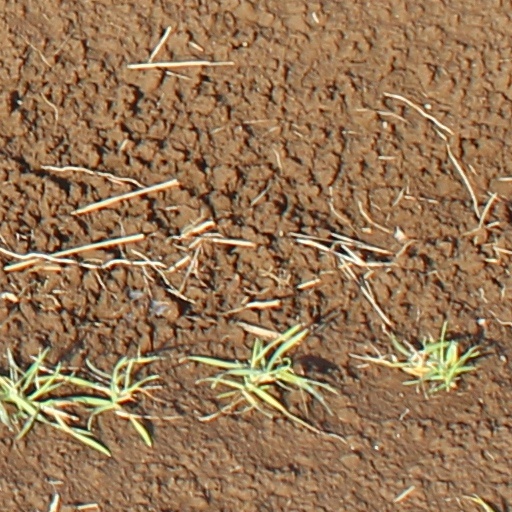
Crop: wheat